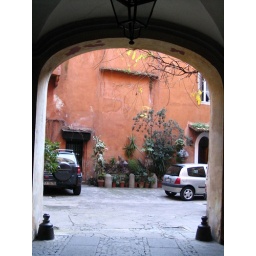
a private house in Rome , I prefered the shot without cars but unfortunately they were there .